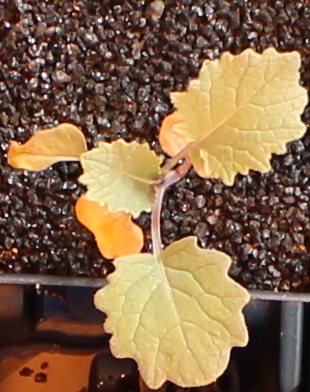
Label: Canola